Gjeddesdal

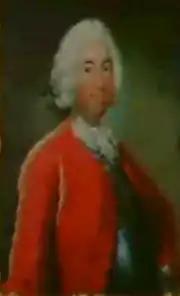
Herman Lengerken Kløcker.

In 1761, Benzon's heirs sold the estate to Herman Lengerken von Kløcker. He created a so-called from the estate with the effect that it could no longer be sold, mortgaged or divided between heirs but it was dissolved shortly thereafter. In 1774, his widow, Caroline von Hoppe, sold the estate to Michael Wulff Gøye. Gøye was interested in the enlightenment philosophy of the time and for the living conditions of the farmers on his land. Gøye died in 1795. In his will, he granted the tenant farmers the right to buy their farms at prices determined in the will. He also decided that part of the money from a sale of Gjeddesdal should be used for the creation of a grant. Tune Landbyskole was founded after the turn of the century